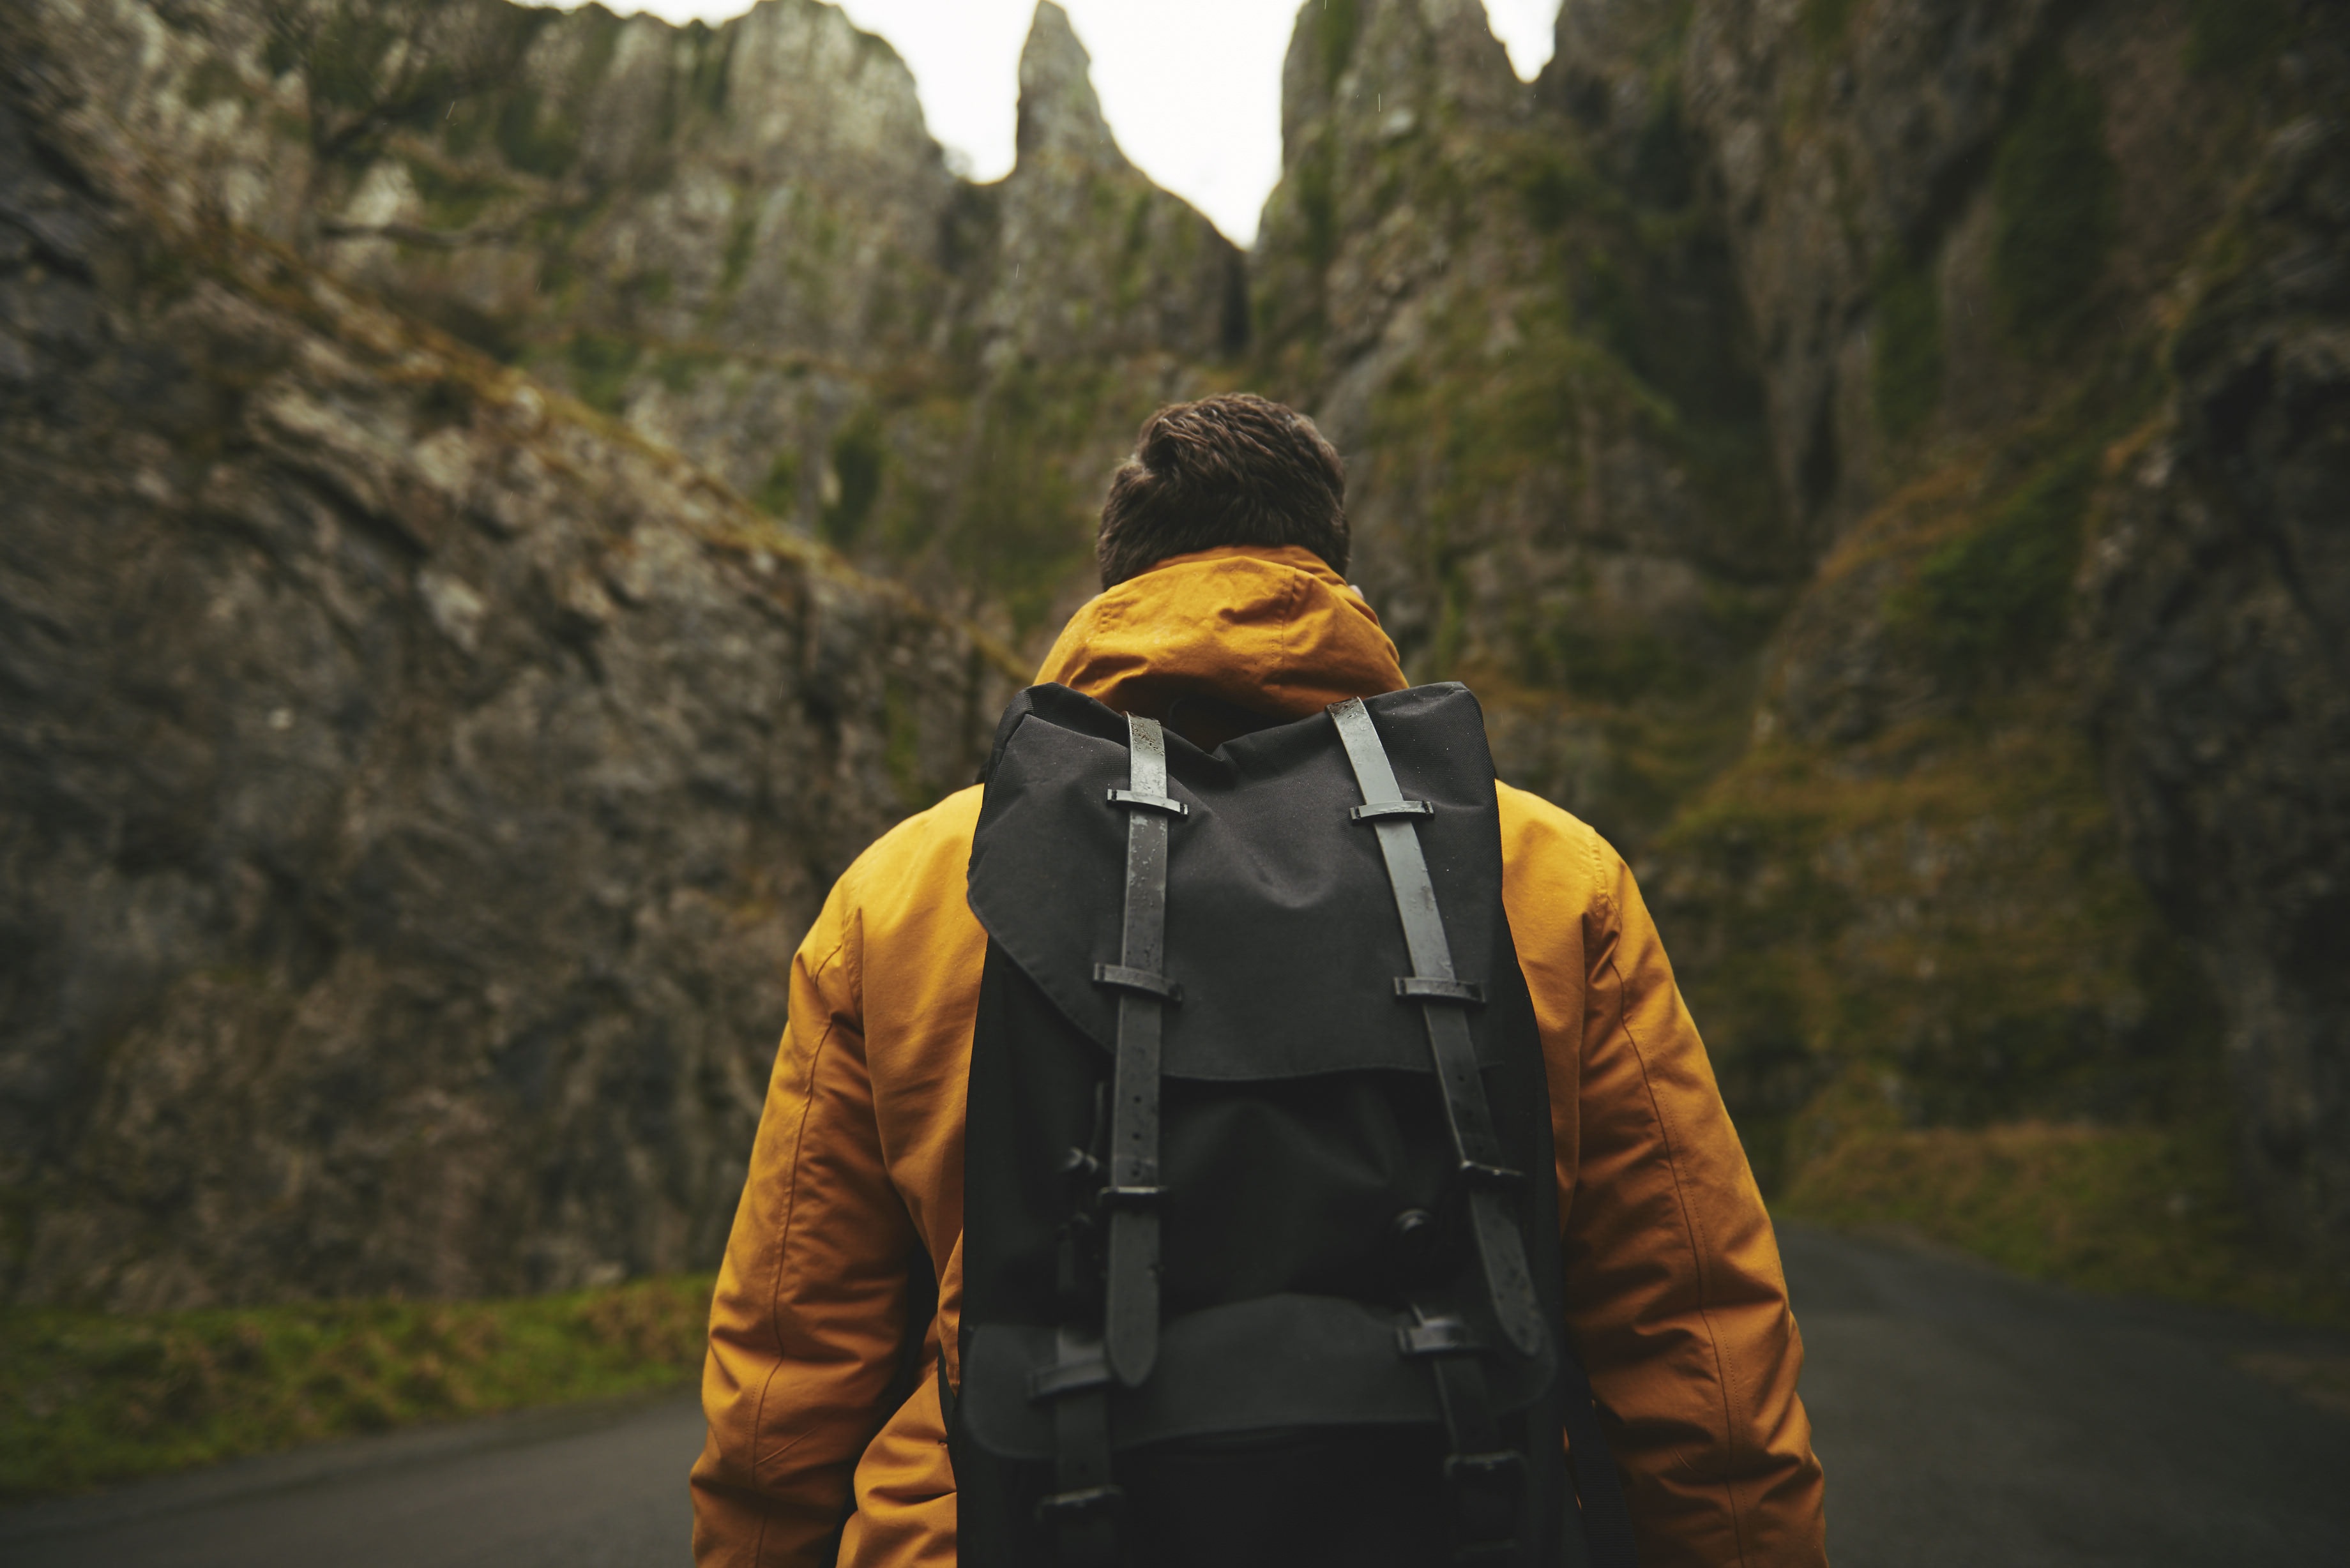
man, walking, person, road, adventure, backpack, travel, male, recreation, extreme sport, outdoors, adult, screenshot, rock mountain